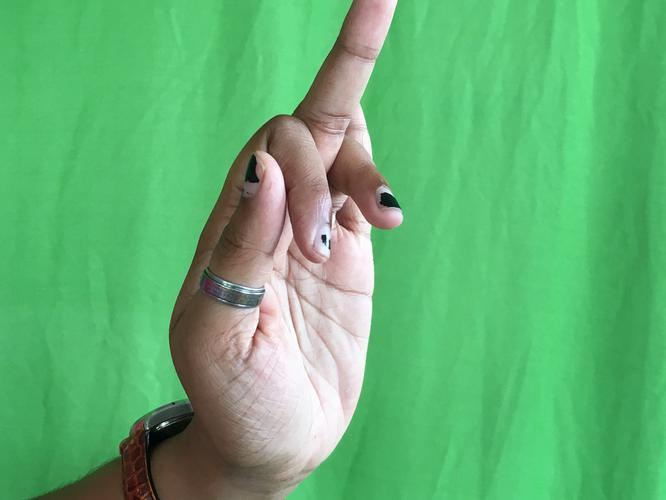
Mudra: Shukatundam
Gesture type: single_hand